Khigh Dhiegh

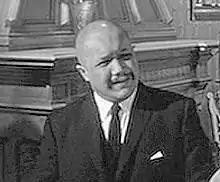
Khigh Dhiegh in trailer for "The Manchurian Candidate" (1962)

Khigh Alx Dhiegh ( or ; born Kenneth G. Dickerson; August 25, 1916 – October 25, 1991) was an American television and motion picture actor of Anglo-Egyptian Sudanese ancestry, noted for portraying East Asian roles. He is perhaps best remembered for portraying villains, in particular his recurring TV guest role as Chinese agent Wo Fat on "Hawaii Five-O" (from the pilot in 1968, to the final episode in 1980), and brainwashing expert Dr. Yen Lo in 1962's "The Manchurian Candidate."